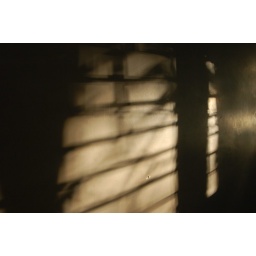
The tree by the window